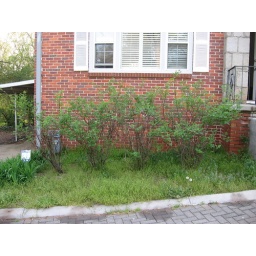
There's a flower bed in there somewhere